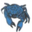
Label: cra